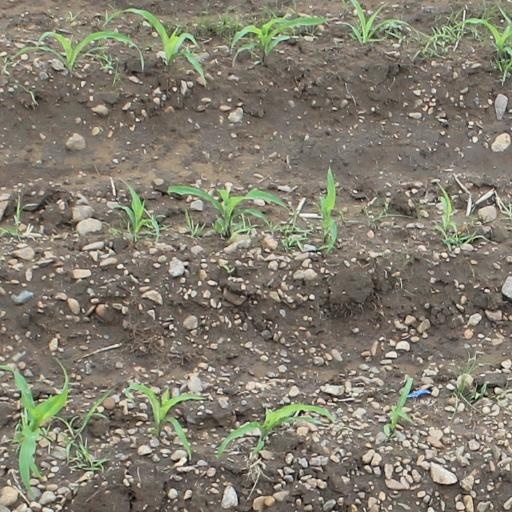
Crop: maize; corn